Your Next Life

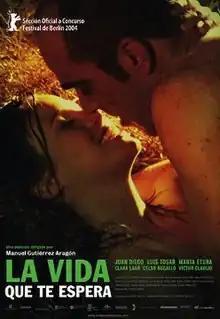
Theatrical release poster

Your Next Life is a 2004 Spanish rural thriller and romantic drama film directed by Manuel Gutiérrez Aragón. It stars Juan Diego, Luis Tosar and Marta Etura alongside Clara Lago, Celso Bugallo and Víctor Clavijo.